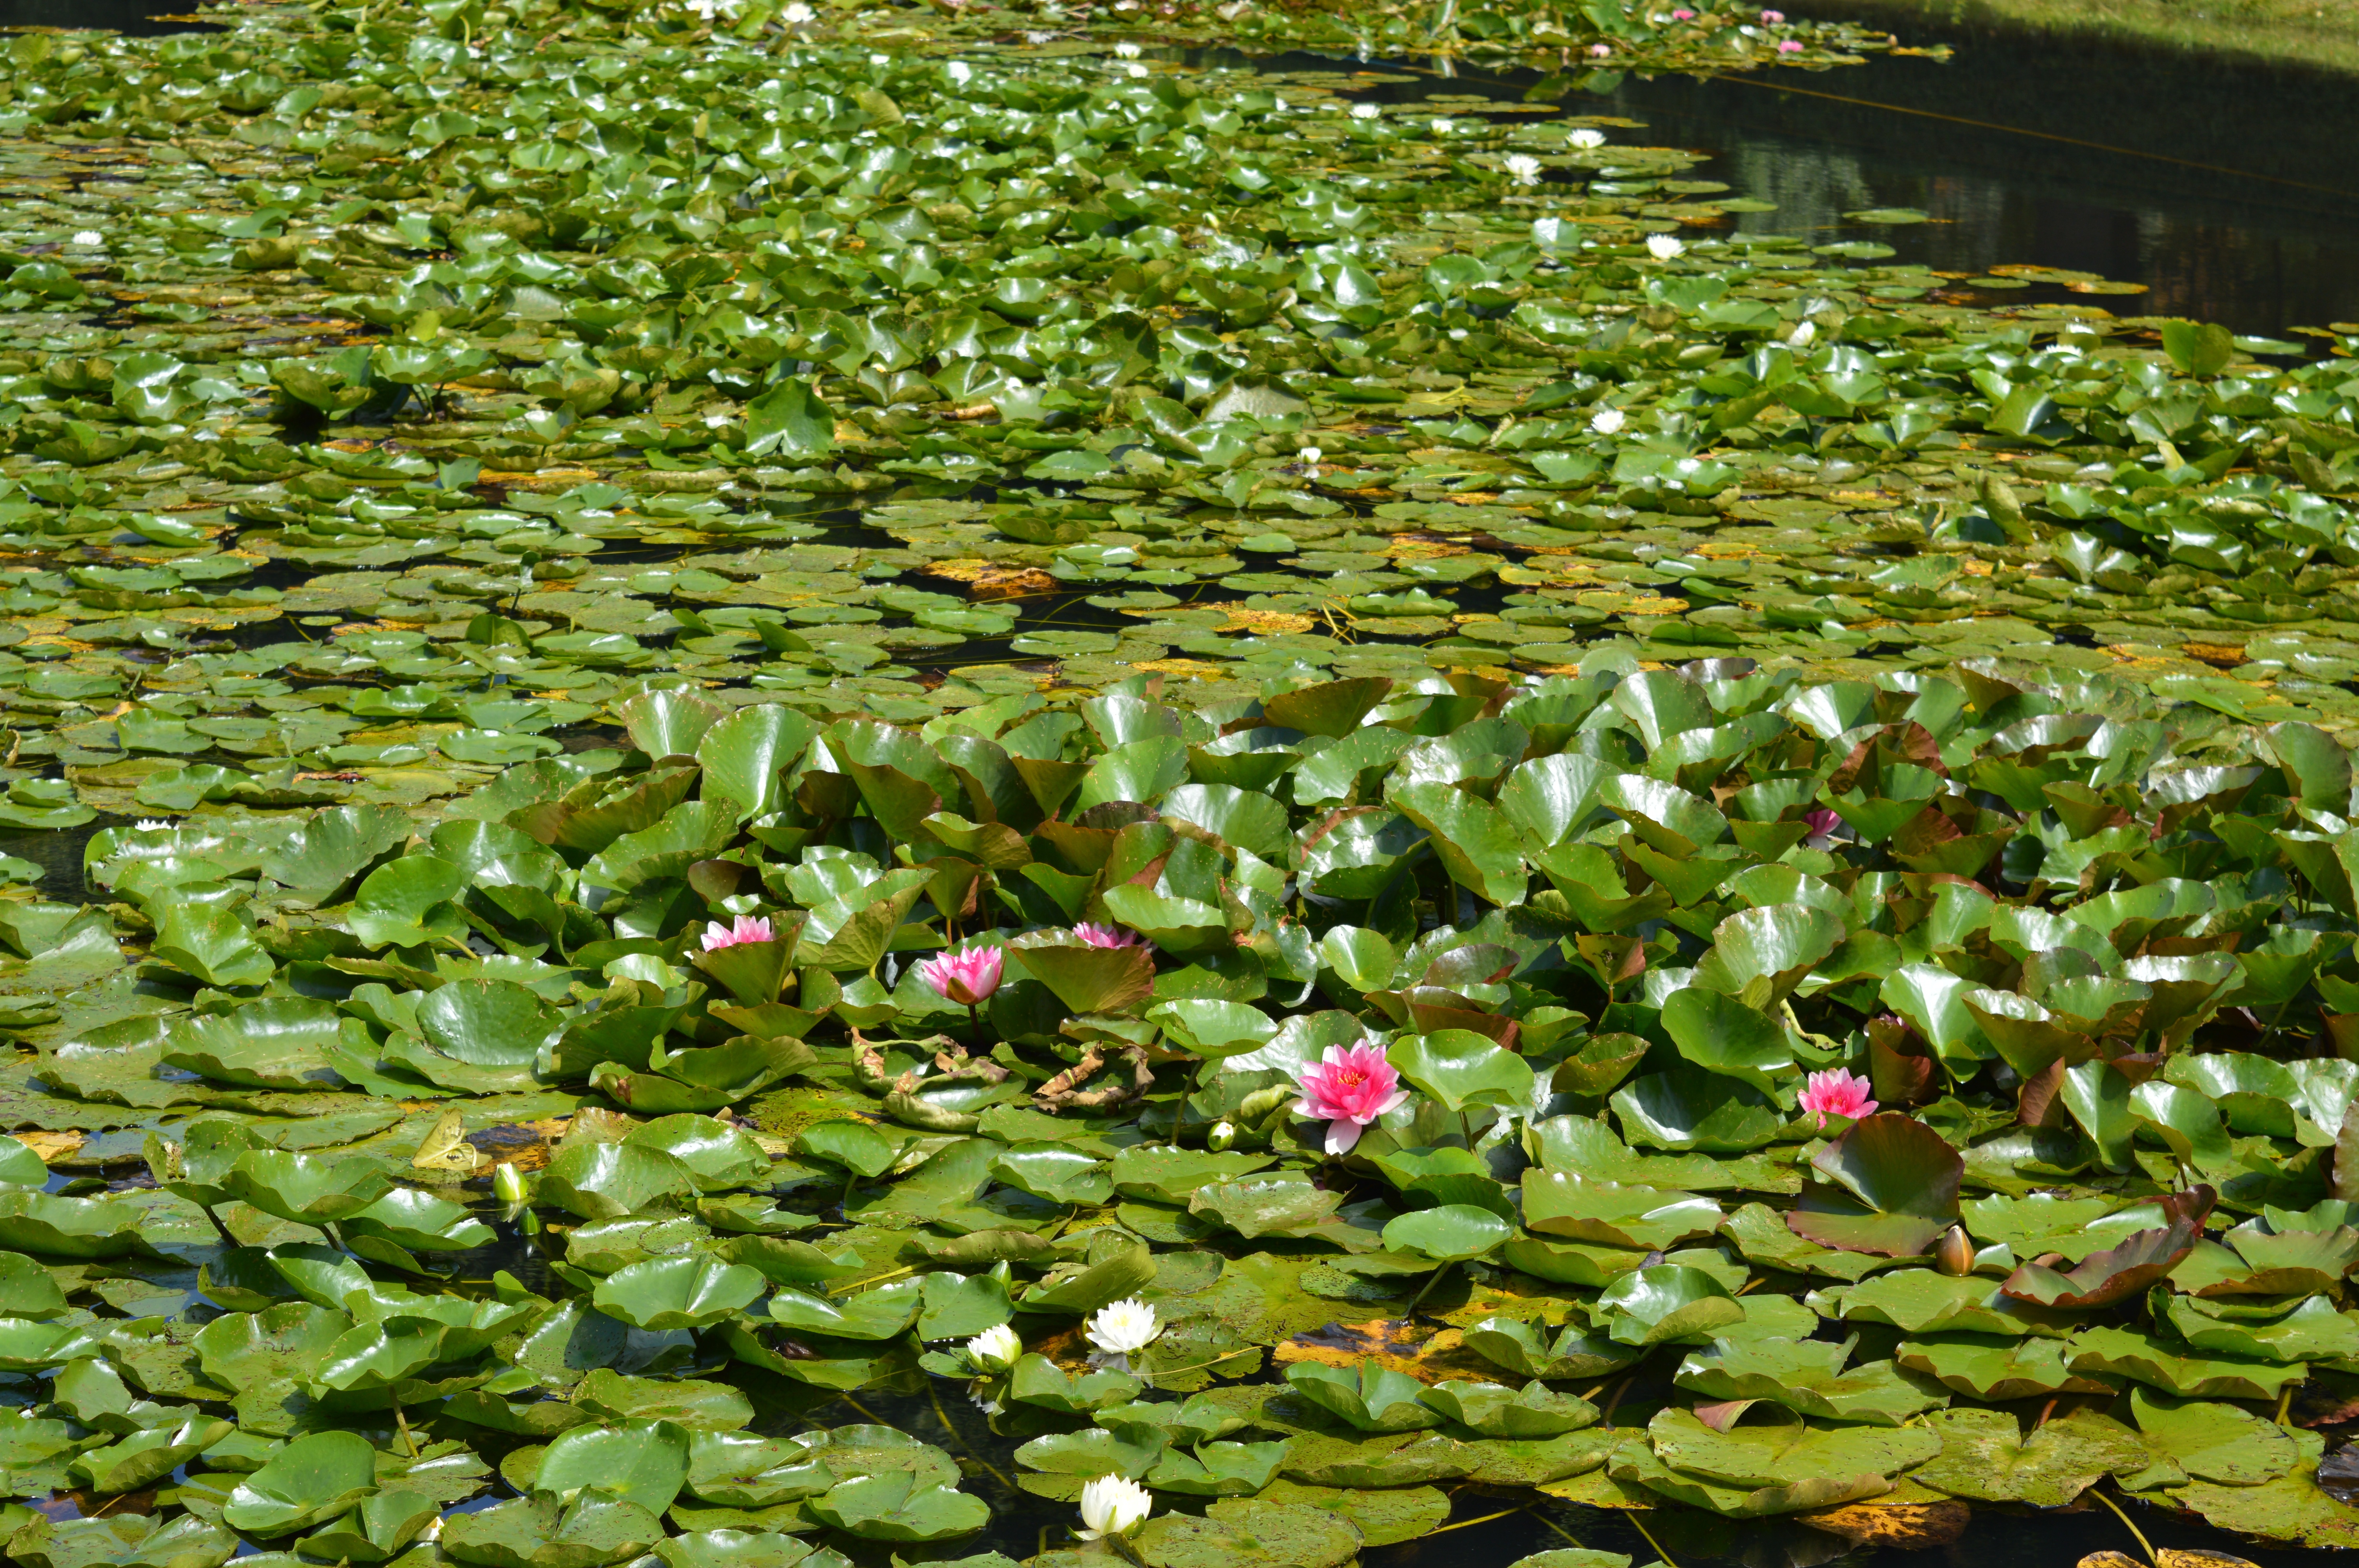
tree, water, nature, grass, blossom, plant, lawn, leaf, flower, bloom, lake, wet, summer, pond, rose, spring, green, produce, park, botany, frog, garden, pink, aquatic plant, flora, water lily, wildflower, vegetation, shrub, wetland, lotus, beautiful, out, botanical garden, exotic, habitat, bud, mirroring, nymphaea, nuphar lutea, garden pond, beaded, pond plant, lake rosengew chs, water rose, natural environment